Refuge des Bans

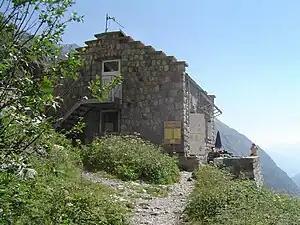

Refuge des Bans is a refuge in the Alps in France.